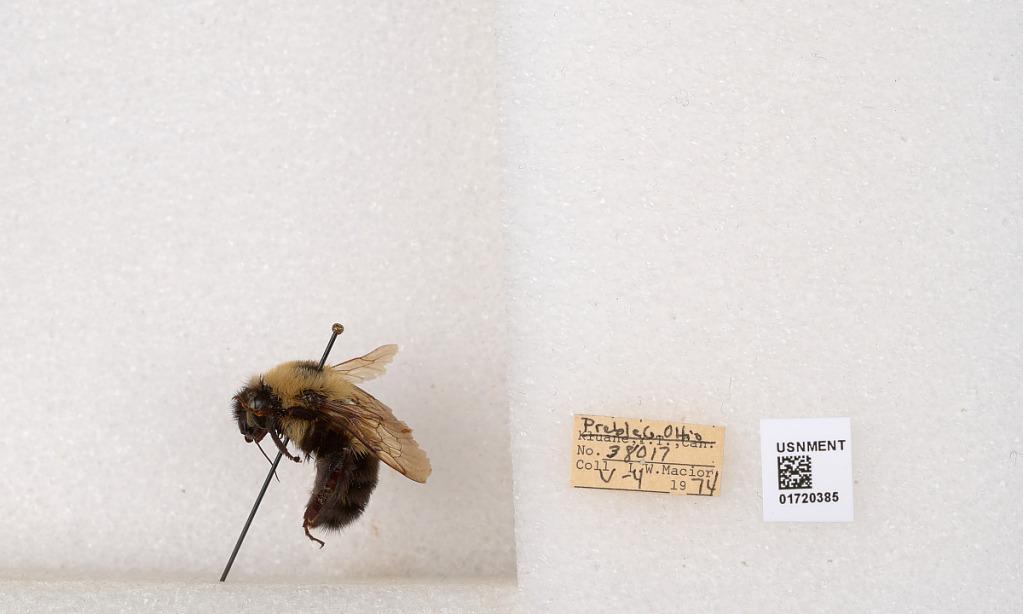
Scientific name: Bombus bimaculatus Cresson
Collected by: L. Macior
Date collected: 1974-5-4
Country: United States
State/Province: Ohio
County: Preble
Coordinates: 39.7416, -84.648